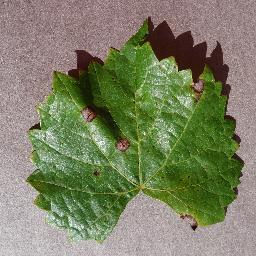
Label: Grape___Black_rot